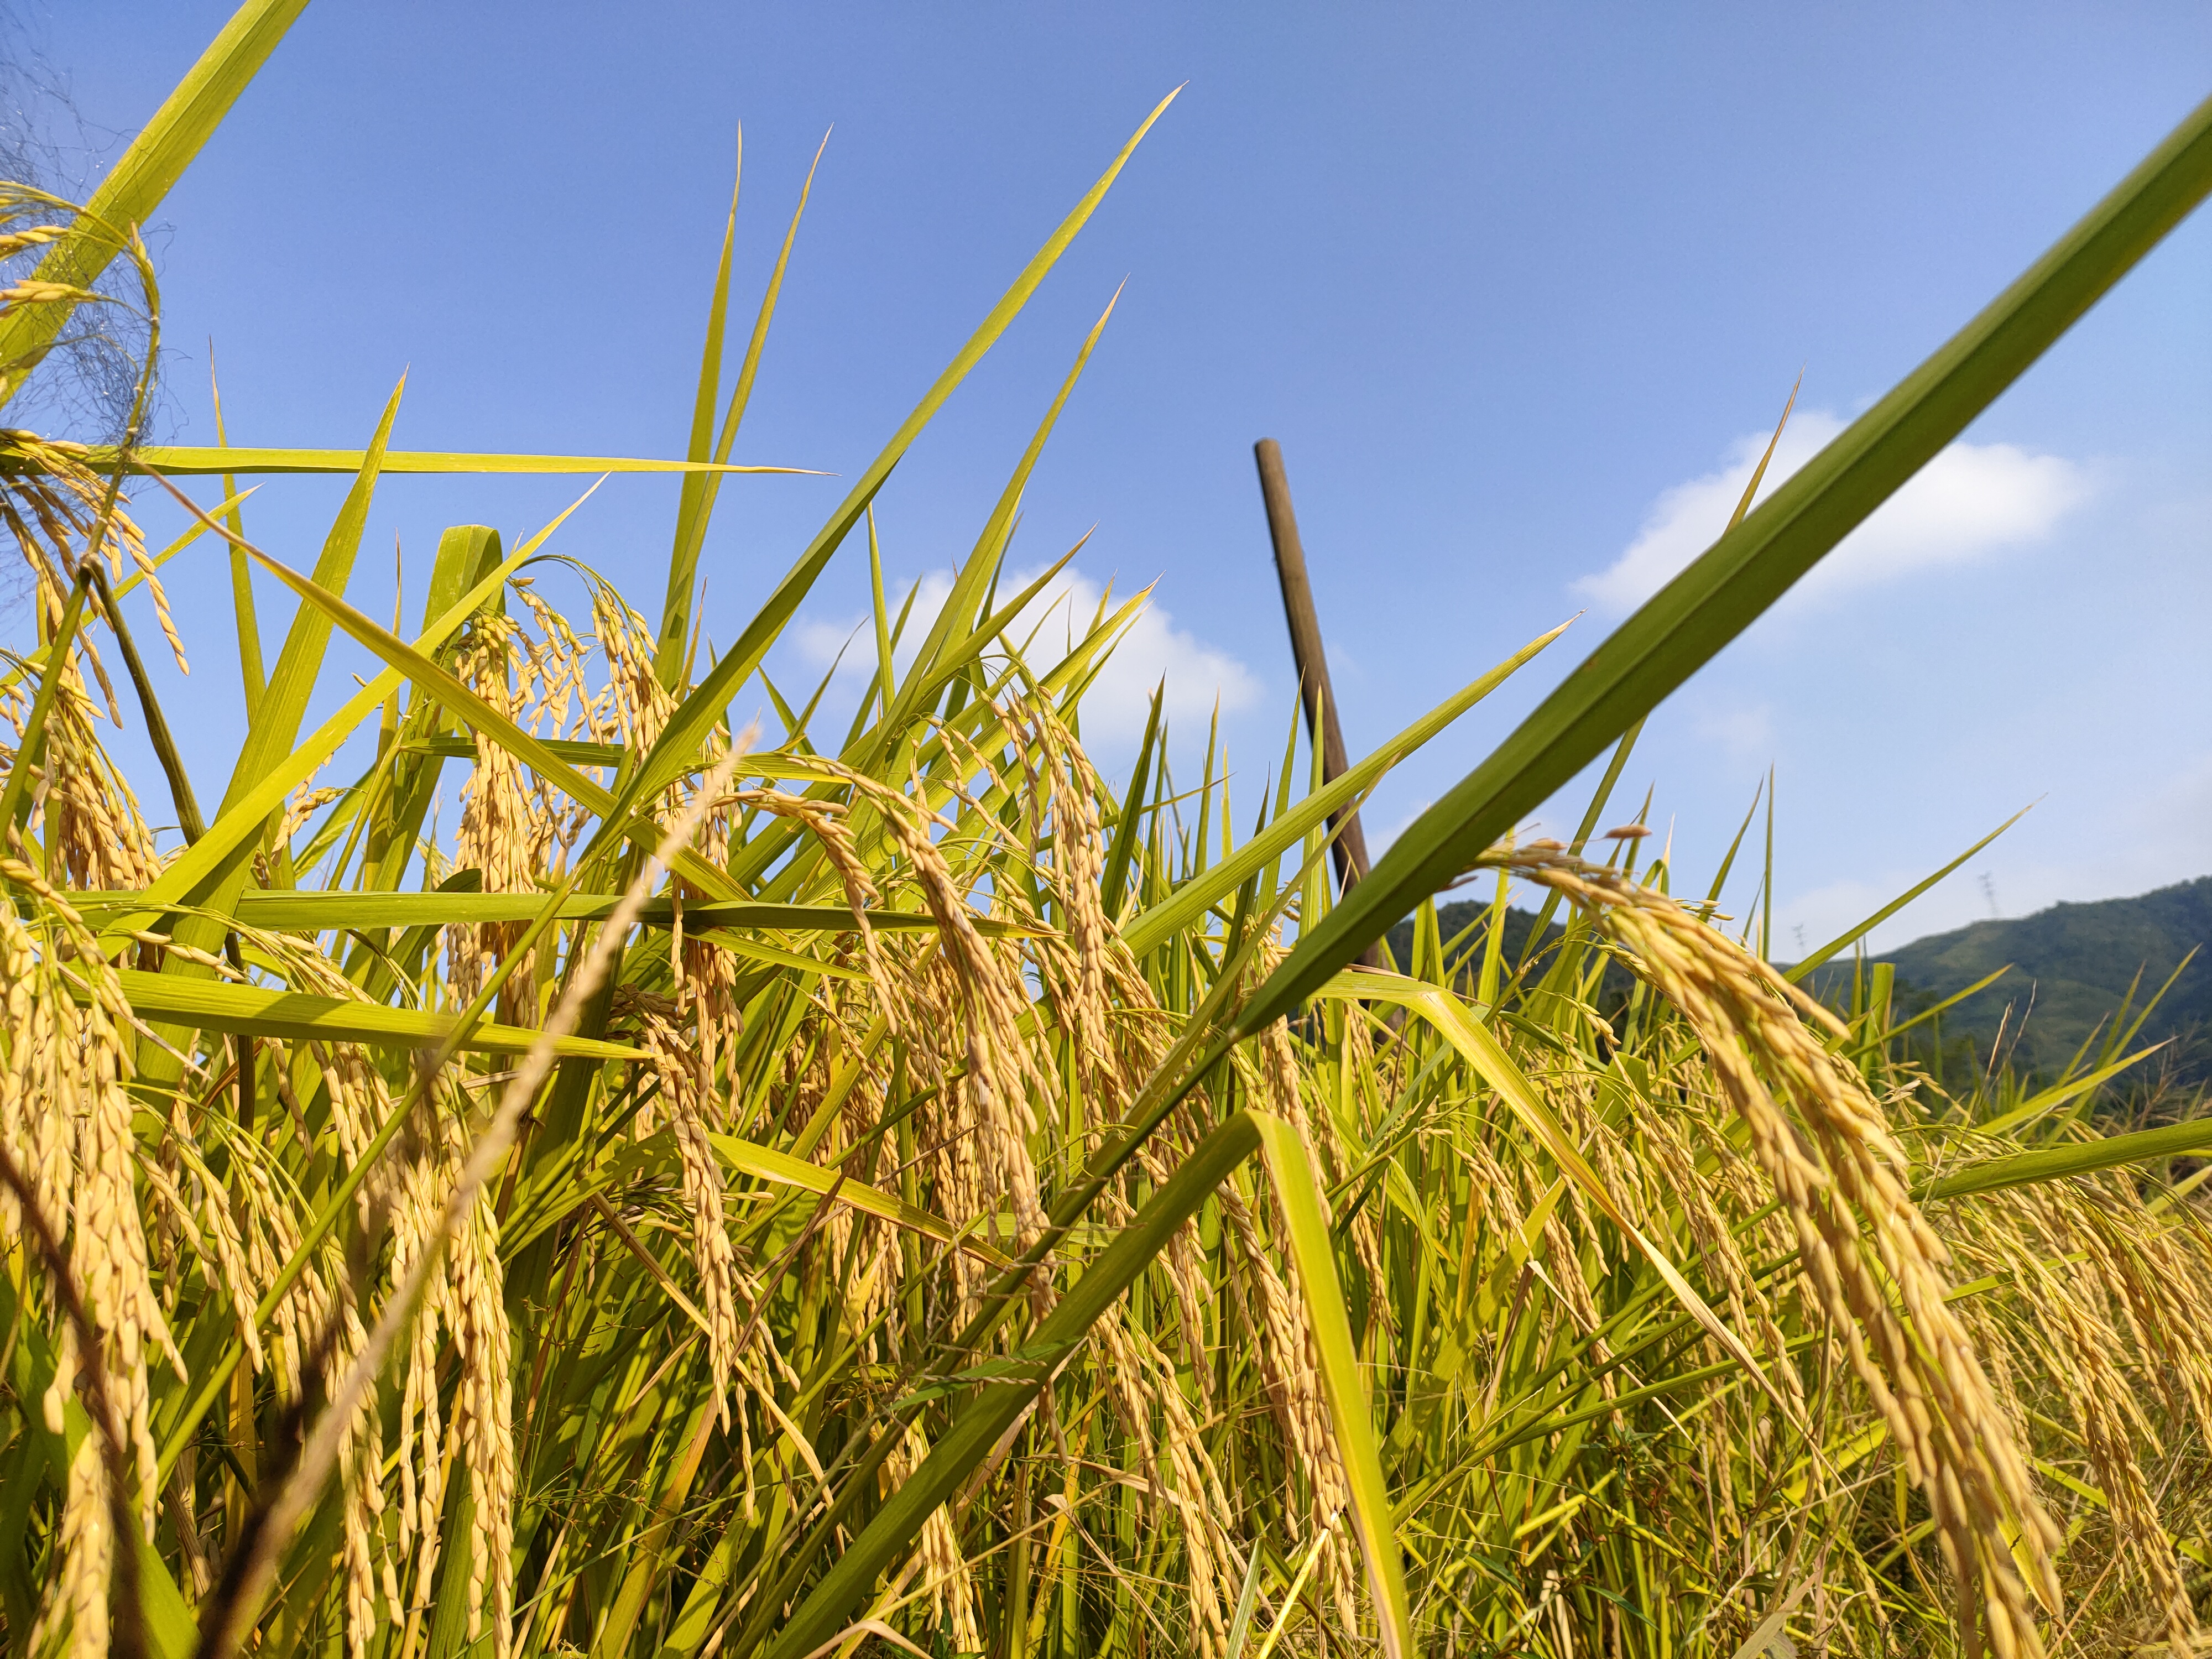
countryside, field, rice, sky, plant, cloud, terrestrial plant, grass, agriculture, grassland, meadow, grass family, flowering plant, natural landscape, prairie, wind, crop, cash crop, landscape, horizon, plantation, electric blue, pasture, poales, soil, plant stem, sedge family, farm, cumulus, paddy field, steppe, wheat